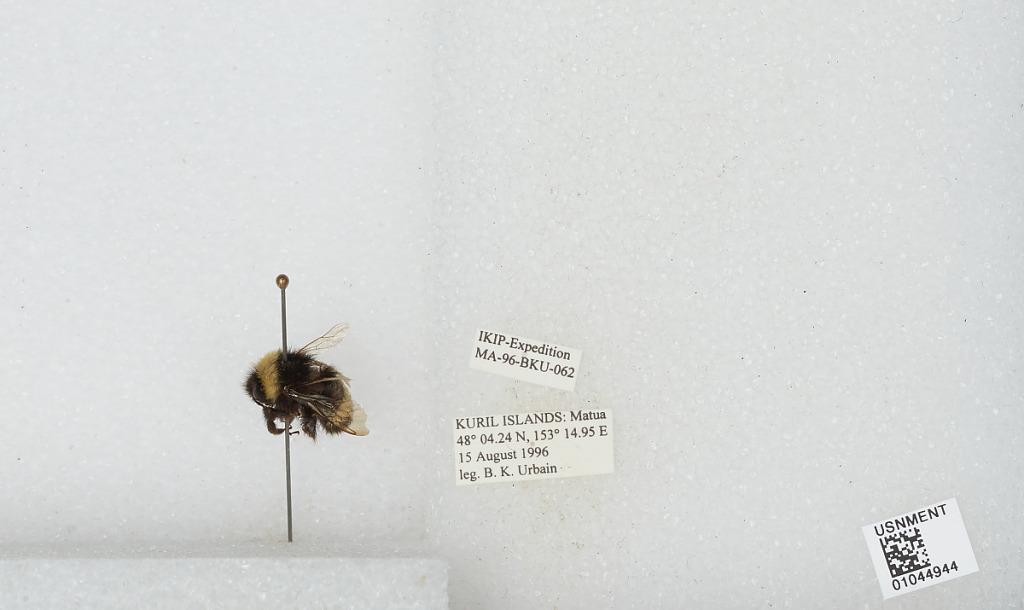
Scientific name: Bombus sp.
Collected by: B. Urbain
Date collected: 1996-8-15
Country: Russia
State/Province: Sakhalin
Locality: Matua, Kuril Islands
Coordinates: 48.0706, 153.249